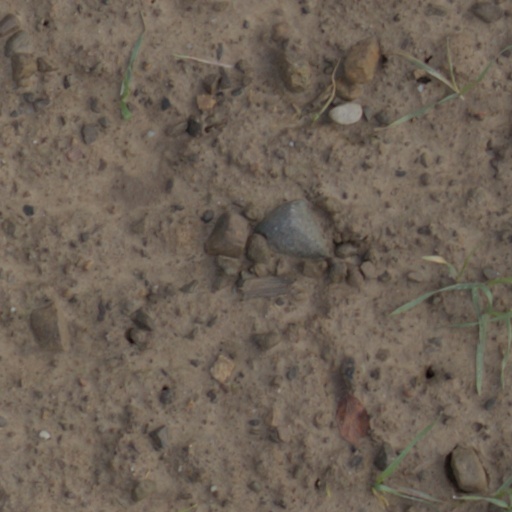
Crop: wheat